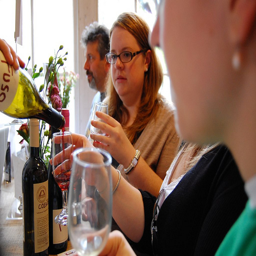
A group of people sitting around a dinner table.
A woman holding her glass as someone pours wine into it.
A bunch of people at a big table with some wine.
A group of people drinking glasses of wine
A woman watching wine be poured into another womans glass.